Bethlem Royal Hospital

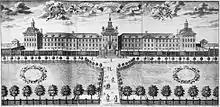
A rather massive facade of a very wide building with two wings projecting from a central structure. It is enclosed by low walls in front of which there are decorative gardens.

The year 1634 is typically interpreted as denoting the divide between the medieval and early modern administration of Bethlem. It marked the end of the day-to-day management by an old-style keeper-physician and its replacement by a three-tiered medical regime composed of a non-resident physician, a visiting surgeon and an apothecary, a model adopted from the royal hospitals. The medical staff were elected by the Court of Governors and, in a bid to prevent profiteering at the expense of patients that had reached its apogee in Crooke's era, they were all eventually salaried with limited responsibility for the financial affairs of the hospital. Personal connections, interests and occasionally royal favour were pivotal factors in the appointment of physicians, but by the measure of the times appointees were well qualified as almost all were Oxford or Cambridge graduates and a significant number were candidates for or fellows of the Royal College of Physicians. Although the posts were strongly contested, nepotistic appointment practices played a significant role. The election of James Monro as physician in 1728 marked the beginning of a 125-year Monro family dynasty extending through four generations of fathers and sons. Family influence was also significant in the appointment of surgeons but absent in that of apothecaries.